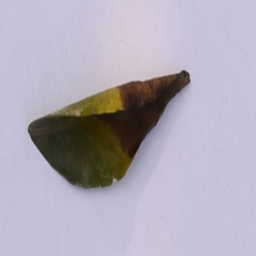
Plant part: leaf
Disease: black_spot